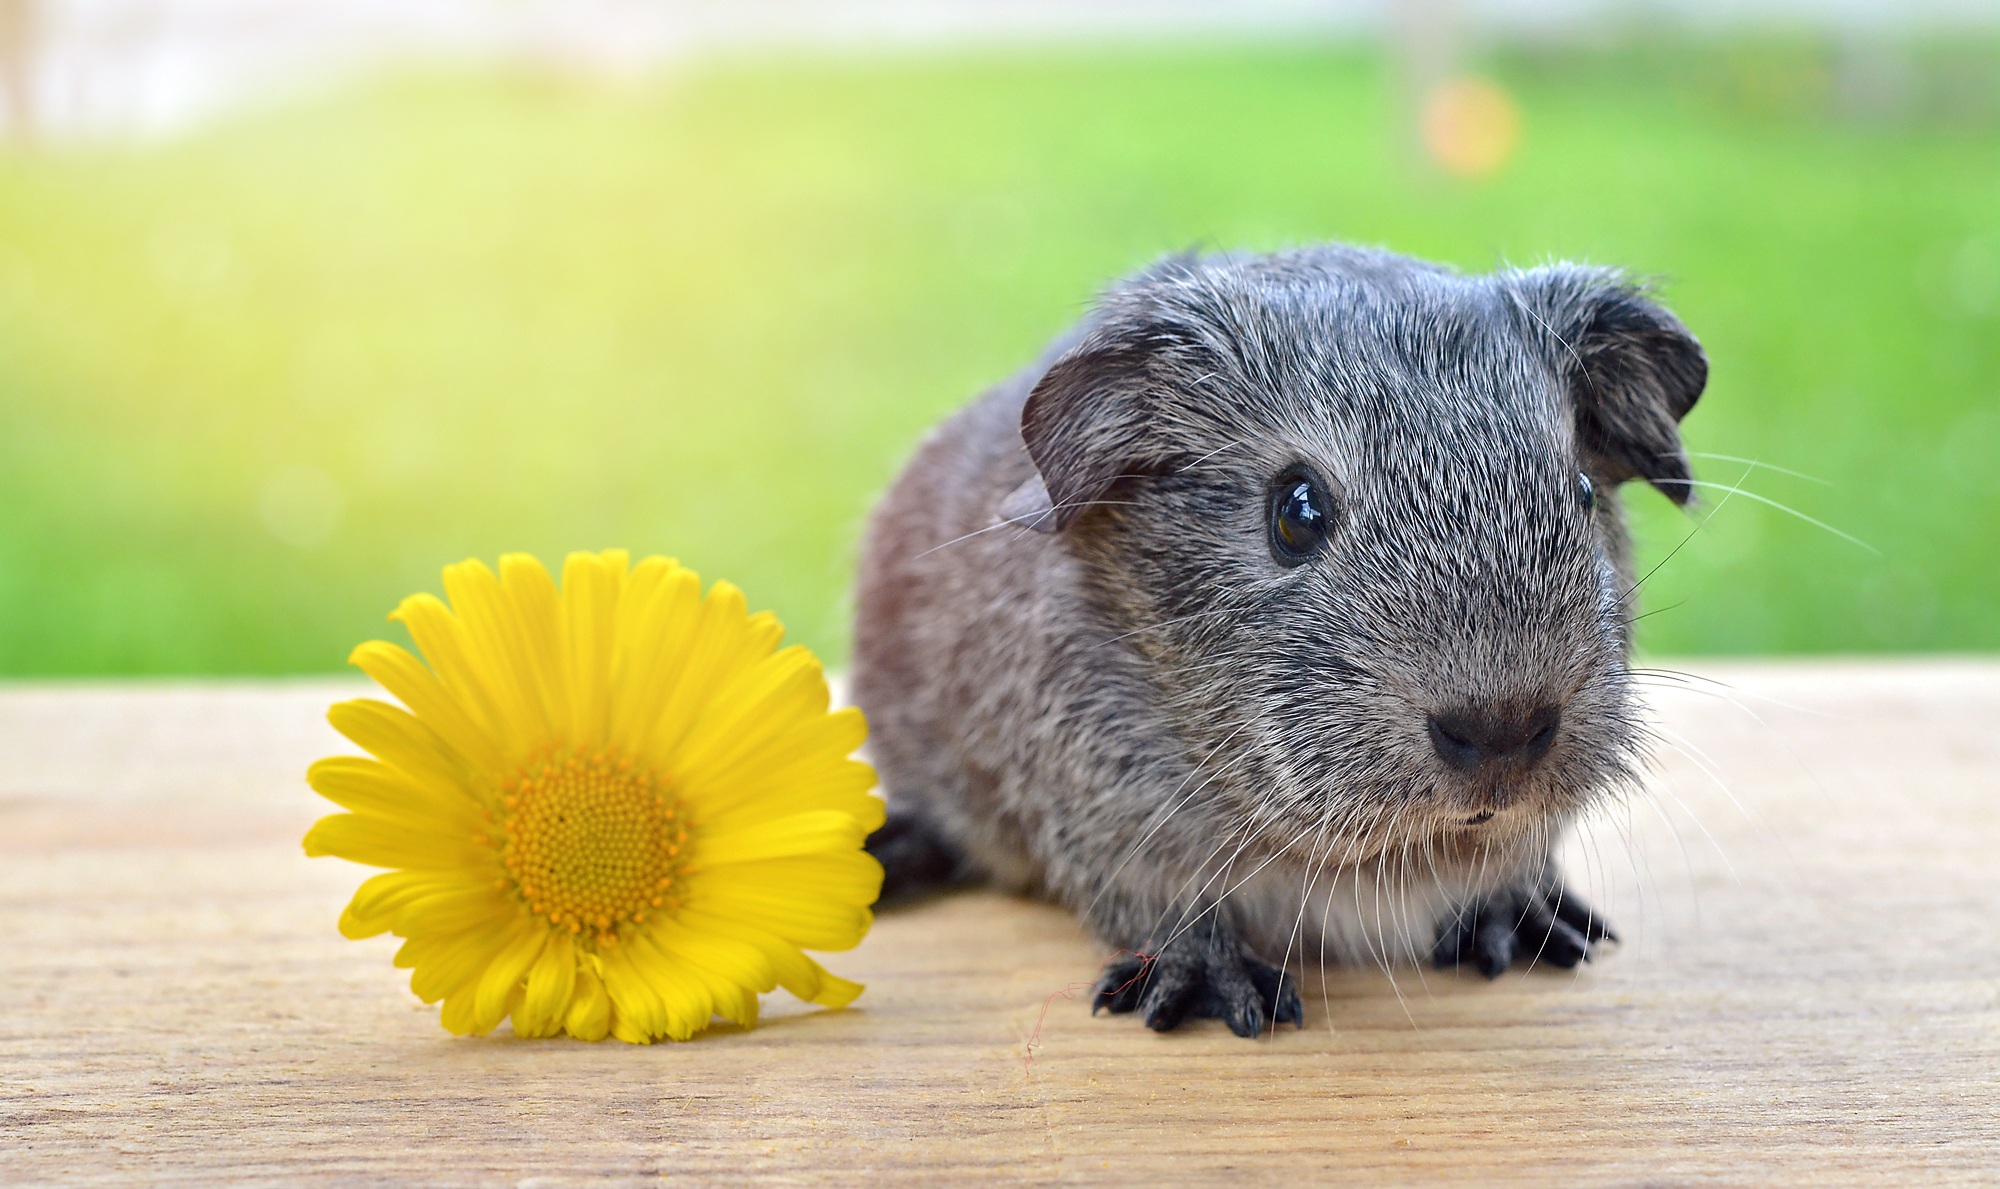
animal, cute, pet, mammal, rodent, fauna, guinea pig, whiskers, vertebrate, small animal